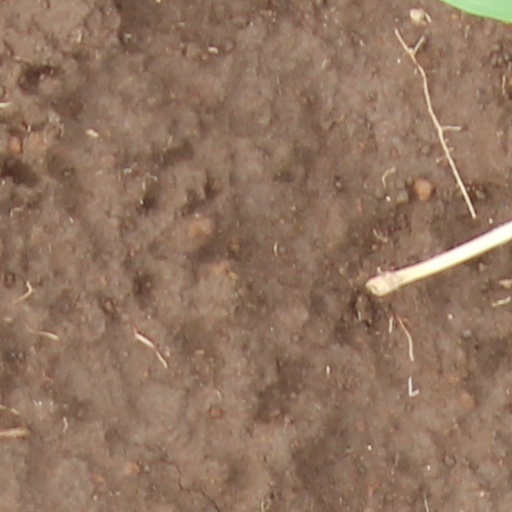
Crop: wheat